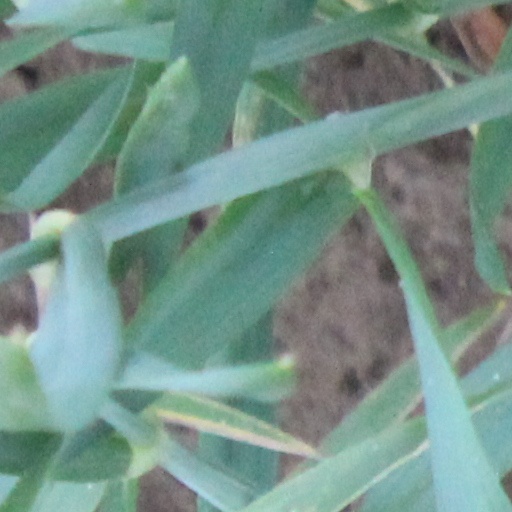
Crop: wheat